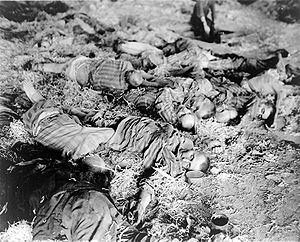
Dimitri Andréïévitch Klépinine, est un prêtre orthodoxe russe, résistant apatride dans Paris occupé, mort pour la France, martyr et saint.
Le V2 ou Aggregat 4 ou A4 est un missile balistique développé par l'Allemagne nazie durant la Seconde Guerre mondiale et lancé à plusieurs milliers d'exemplaires en 1944 et 1945 contre les populations civiles, principalement au Royaume-Uni et en Belgique.